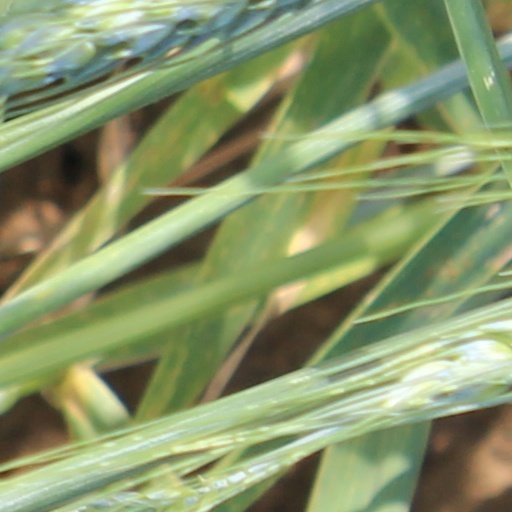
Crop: wheat